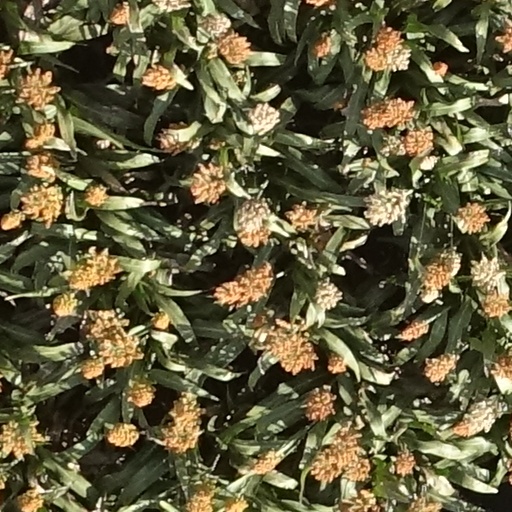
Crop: sorghum